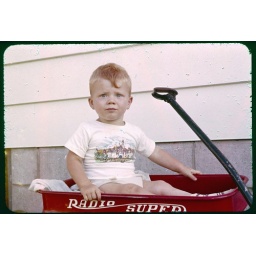
Mike Schur in a red wagon at the Schurs' house in Mankato, MN, summer 1956.